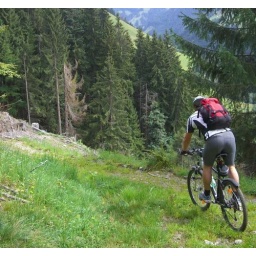
Steep descent on a mountain bike holiday in Austria